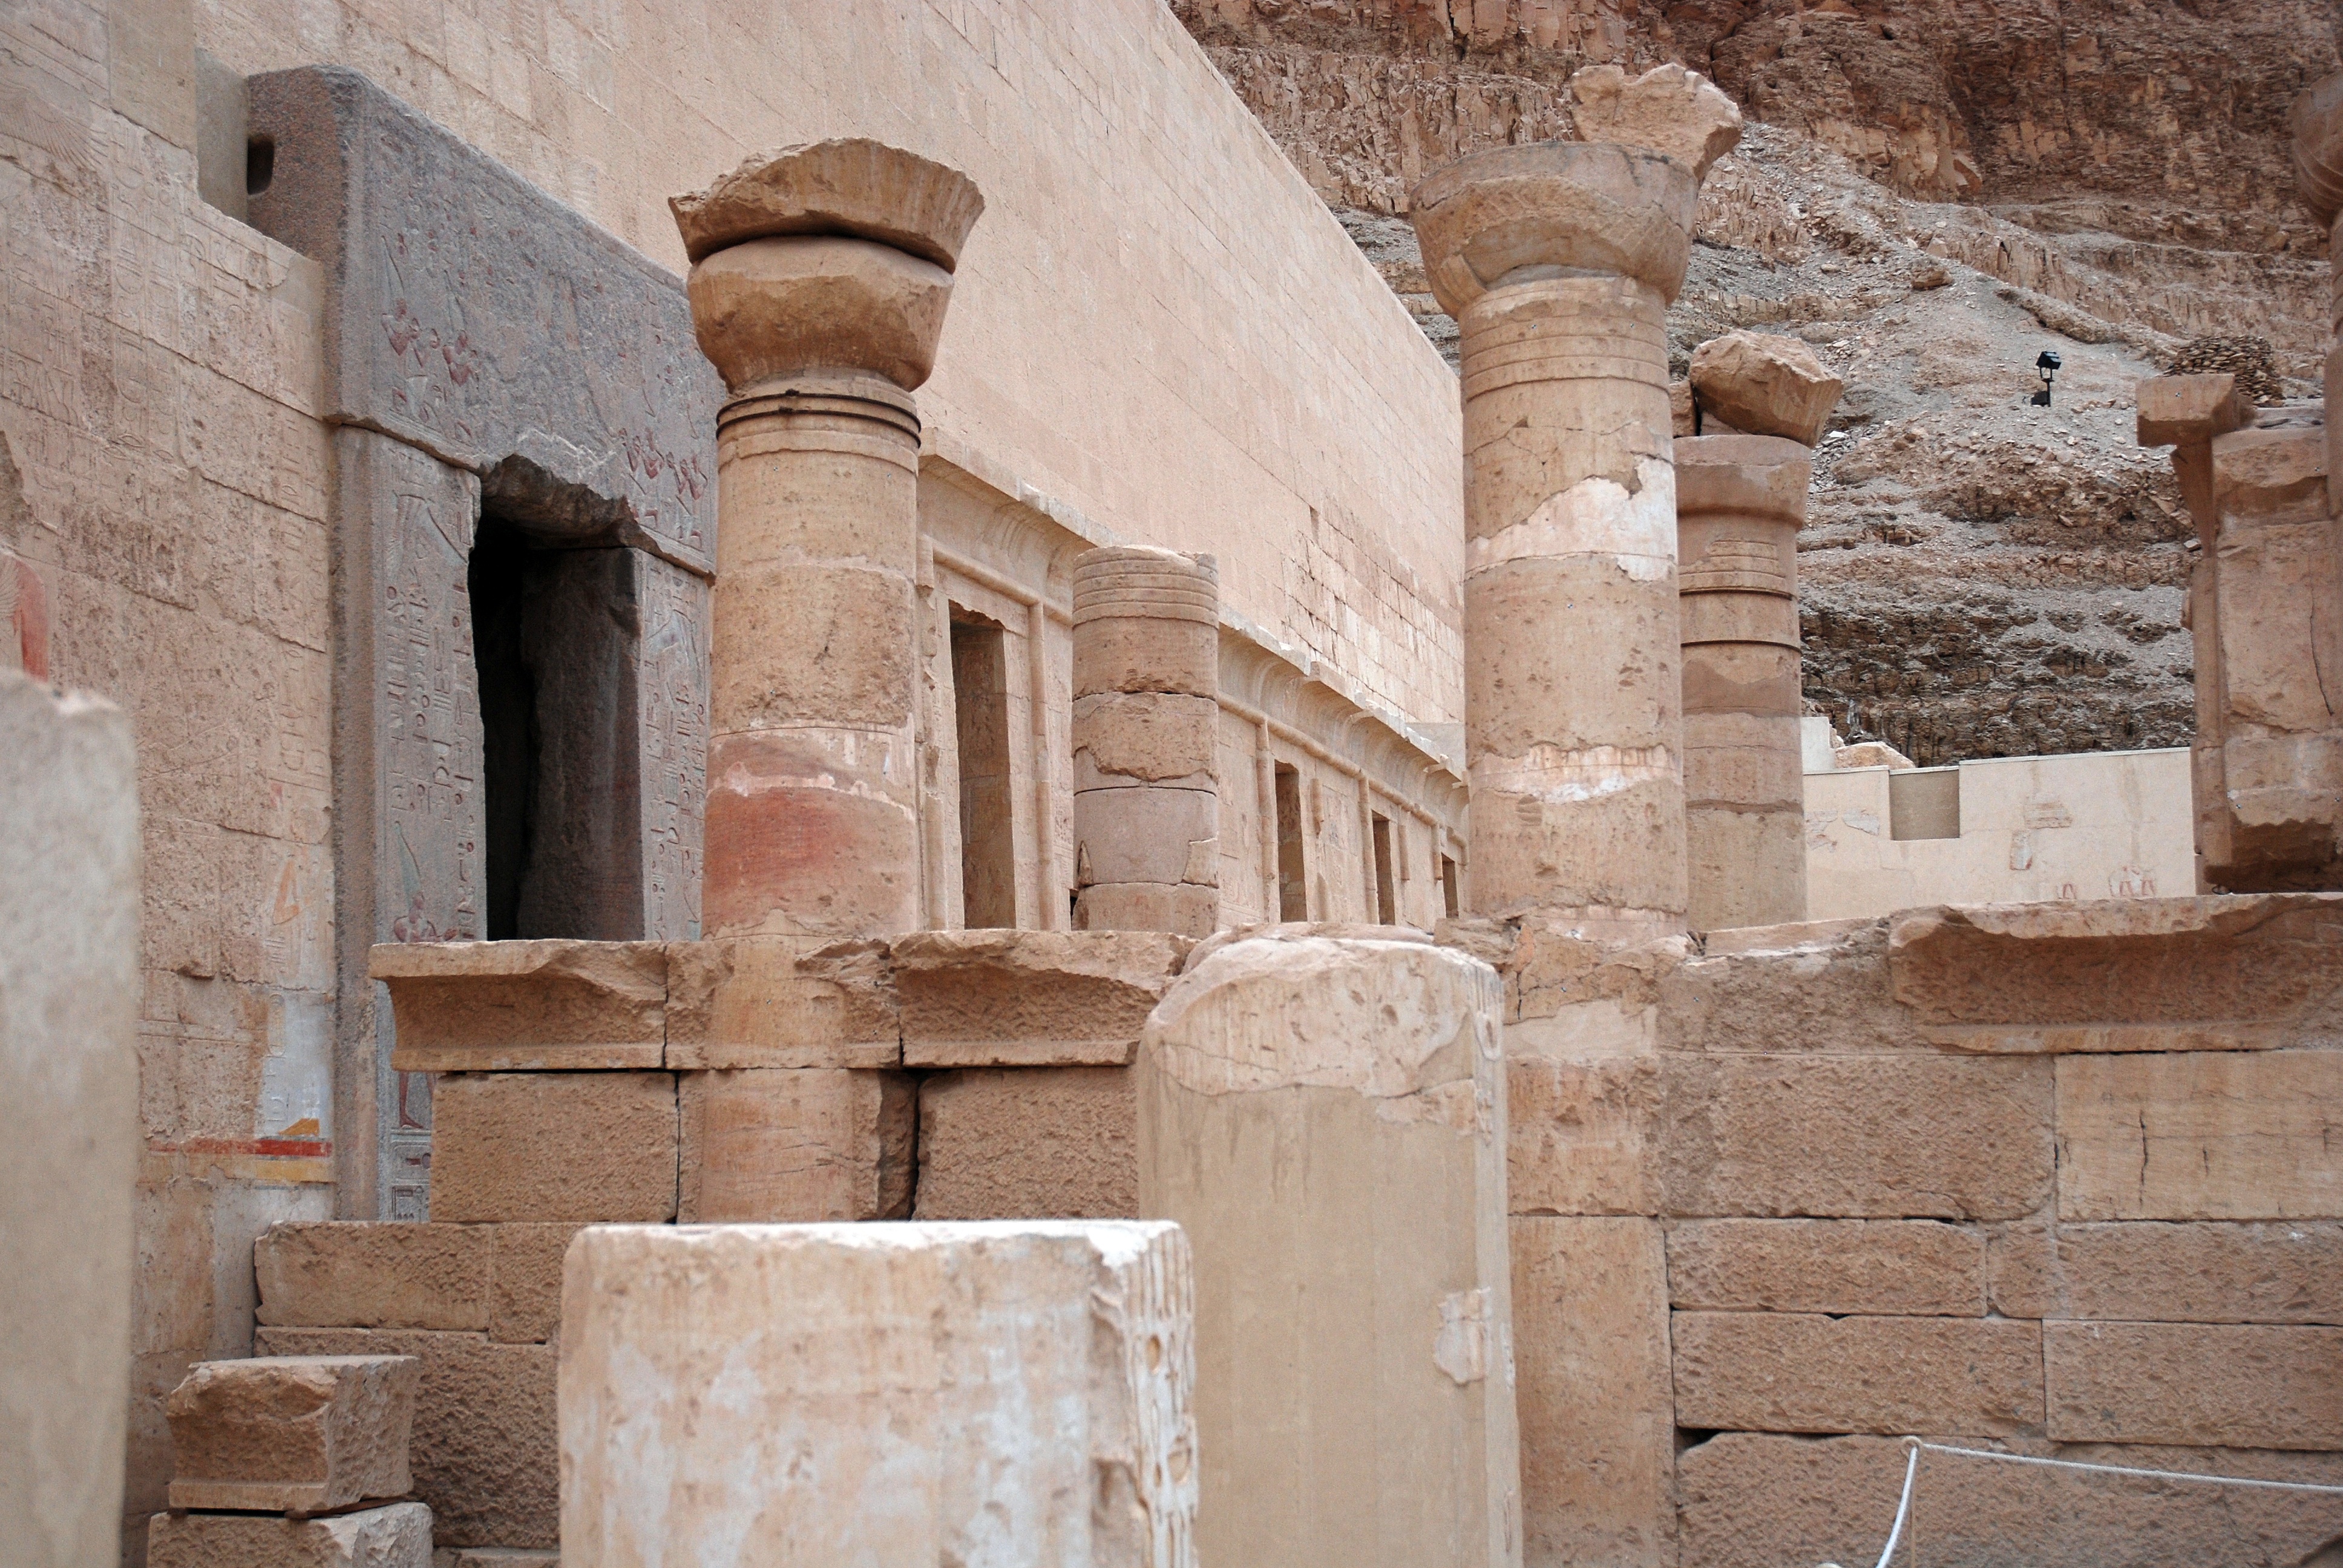
rock, architecture, structure, building, old, wall, summer, formation, arch, column, entrance, ancient, brick, place of worship, egypt, sculpture, temple, ruins, columns, monastery, archeology, history, historical, carving, luxor, monuments, the stones, archaeological site, stone carving, ancient history, egyptian temple, ancient roman architecture, temple of hatshepsut